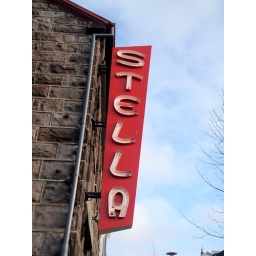
A neon sign on the main shopping street in downtown Reykjavik.